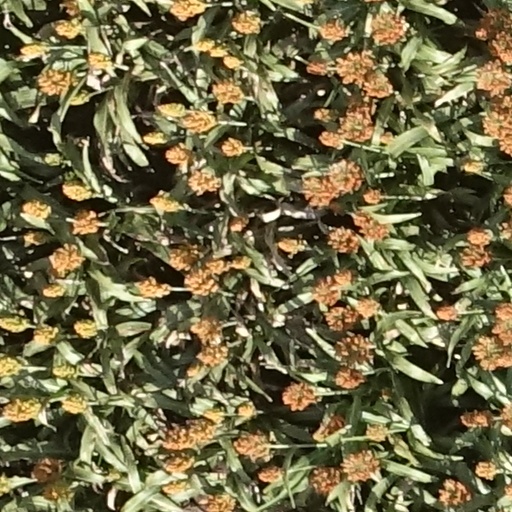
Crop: sorghum